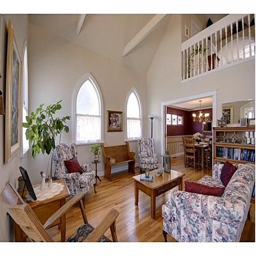
a church transformed into a home .